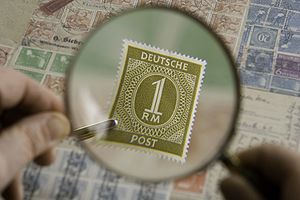
Filateli
Frimærkestudie under lup
Filateli er betegnelse for hobbyen at samle på frimærker, postkort og andre postrelaterede objekter. Det kan f.eks. dreje sig om kuverter, breve, frankeringsmærker, førstedagskuverter, poststempler og en bred vifte af posthistoriske objekter.